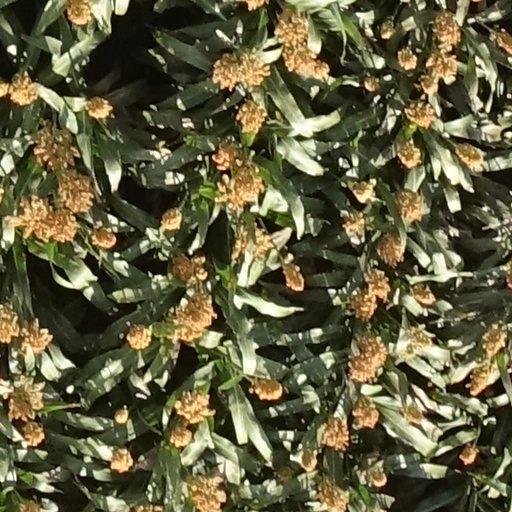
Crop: sorghum